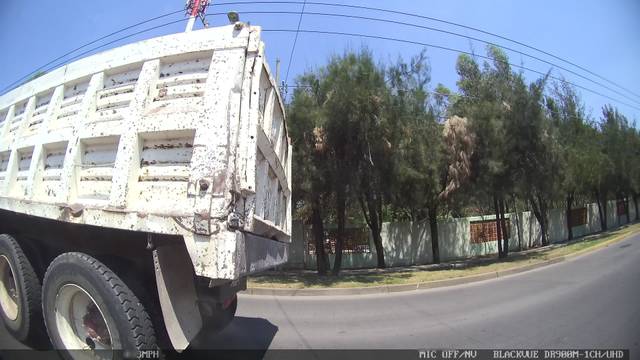
Region: Mexico
Coordinates: 20.741, -103.449